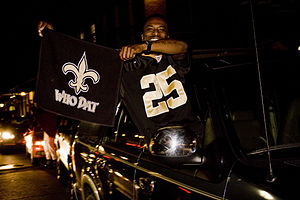
Super Bowl XLIV
Super Bowl XLIV var den 44. udgave af Super Bowl, finalen i den amerikanske football-liga NFL. Kampen blev spillet 7. februar 2010 på Sun Life Stadium i Miami og stod mellem vinderne af de to konferencer AFC og NFC Indianapolis Colts og New Orleans Saints. New Orleans Saints vandt kampen med 31-17 efter 6-10 ved pausen.